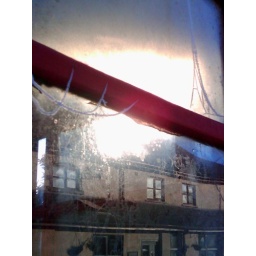
View in phone box with frosty spider webs.